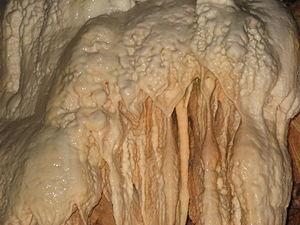
Une partie de l'Ave d'Orgnac, en Ardèche, commune de Orgnac l'Aven, France